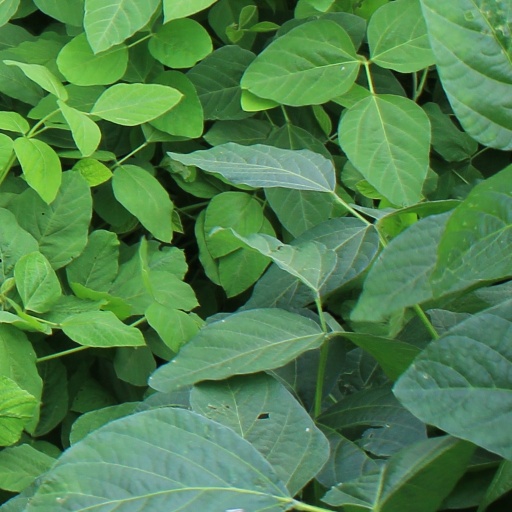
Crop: soybean